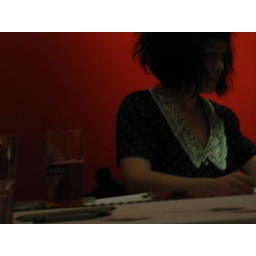
Girl against the red wall 1 (50/365)